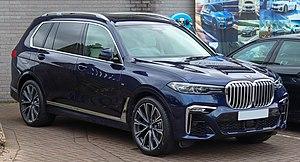
La plateforme CLAR est une plateforme automobile conçue par le Groupe BMW et Toyota.